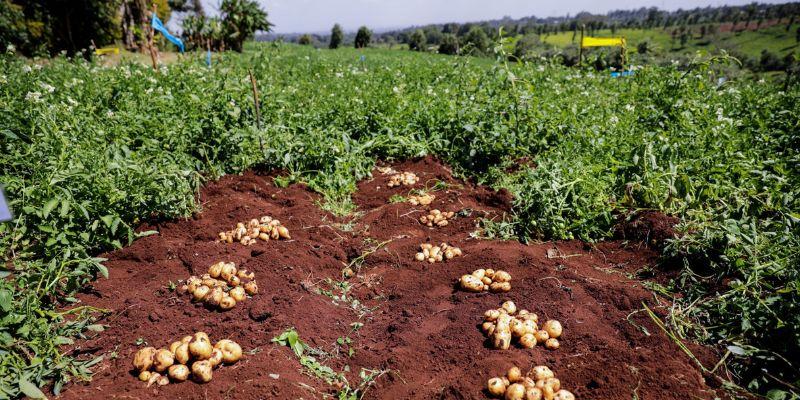
Baadhi ya viazi vilivyo vya biashara, vikiwa vimetifuliwa kutoka ardhini, huku vingine vikiwa bado havijavunwa katika shamba hilo.